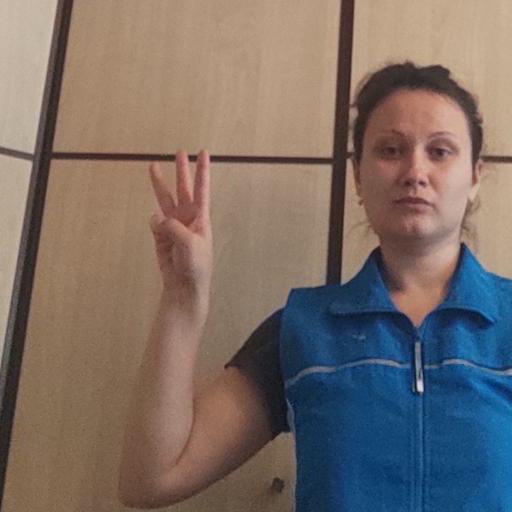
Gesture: three